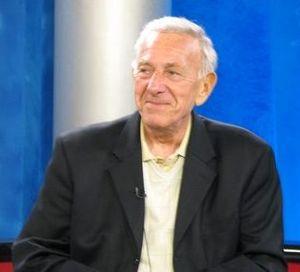
Jacob Joachim Klugman dit Jack Klugman est un acteur, scénariste et réalisateur américain.